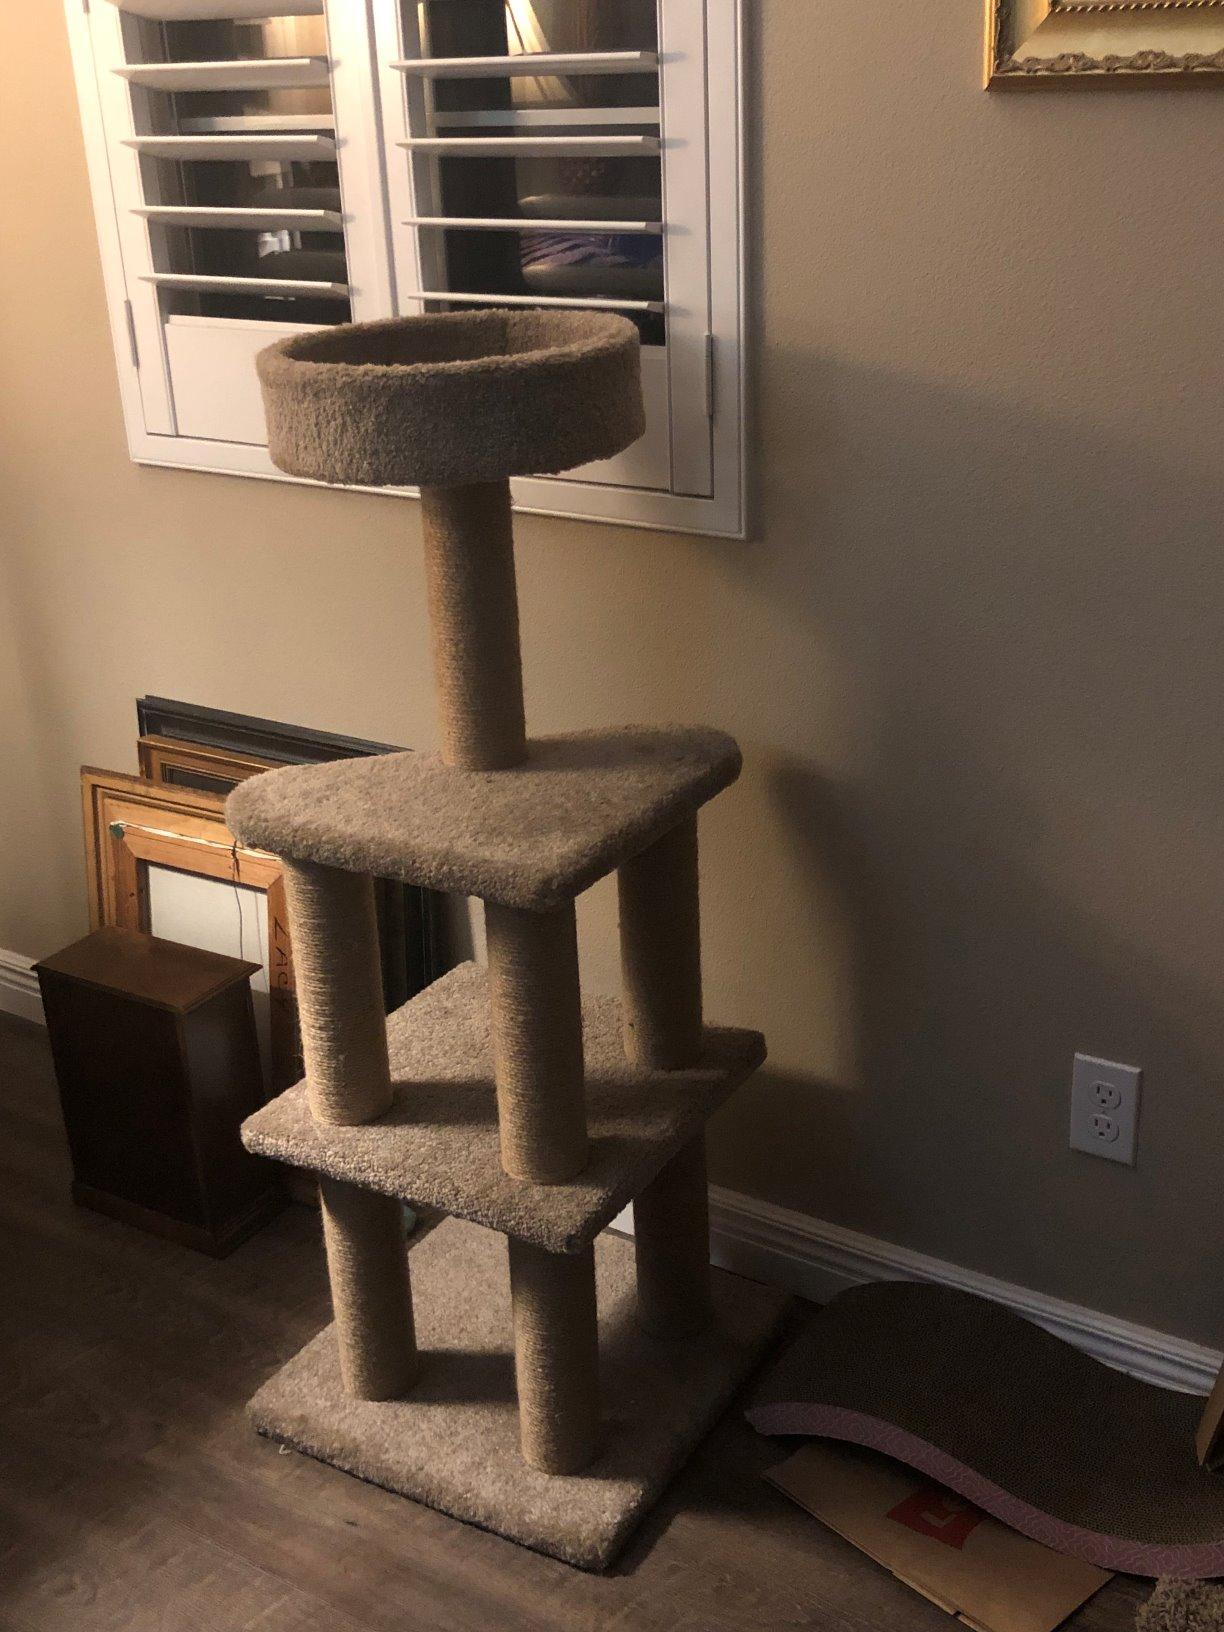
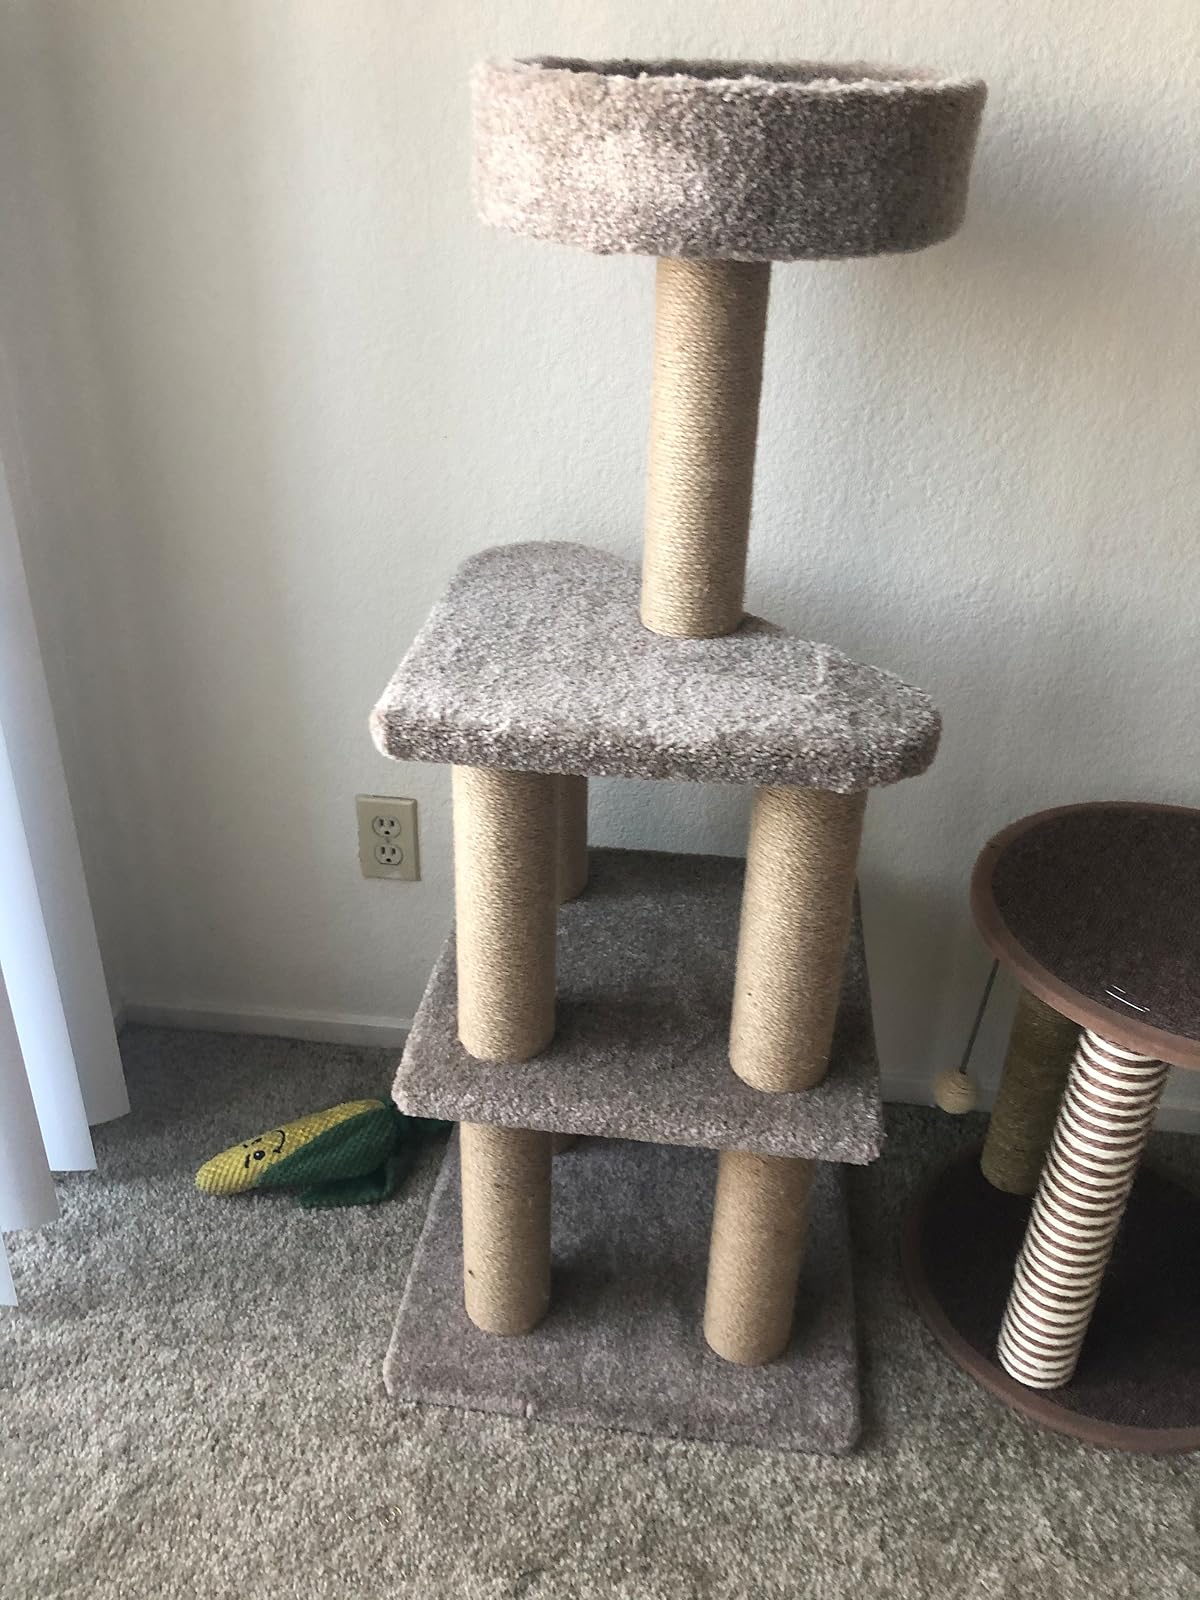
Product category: items_cat tree
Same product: yes